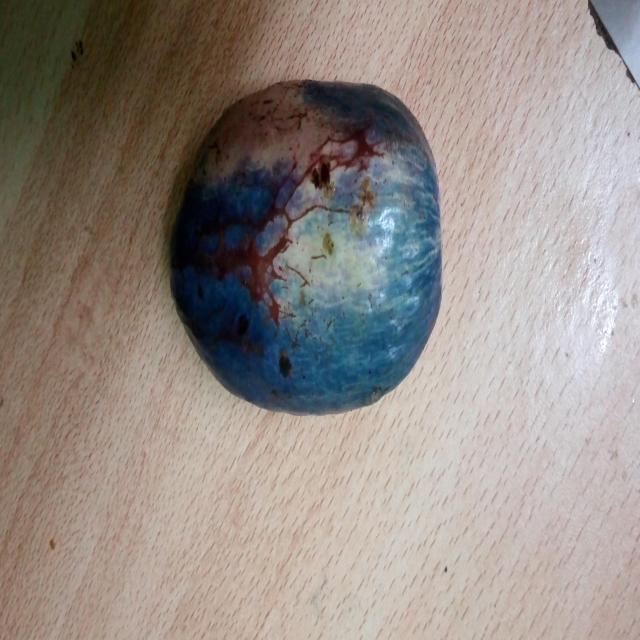
Plum grade: spotted